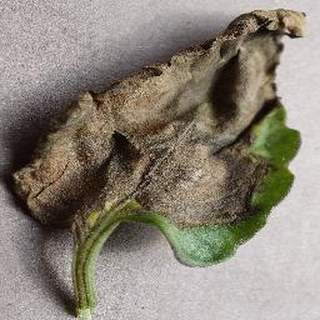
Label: tomato_late_blight